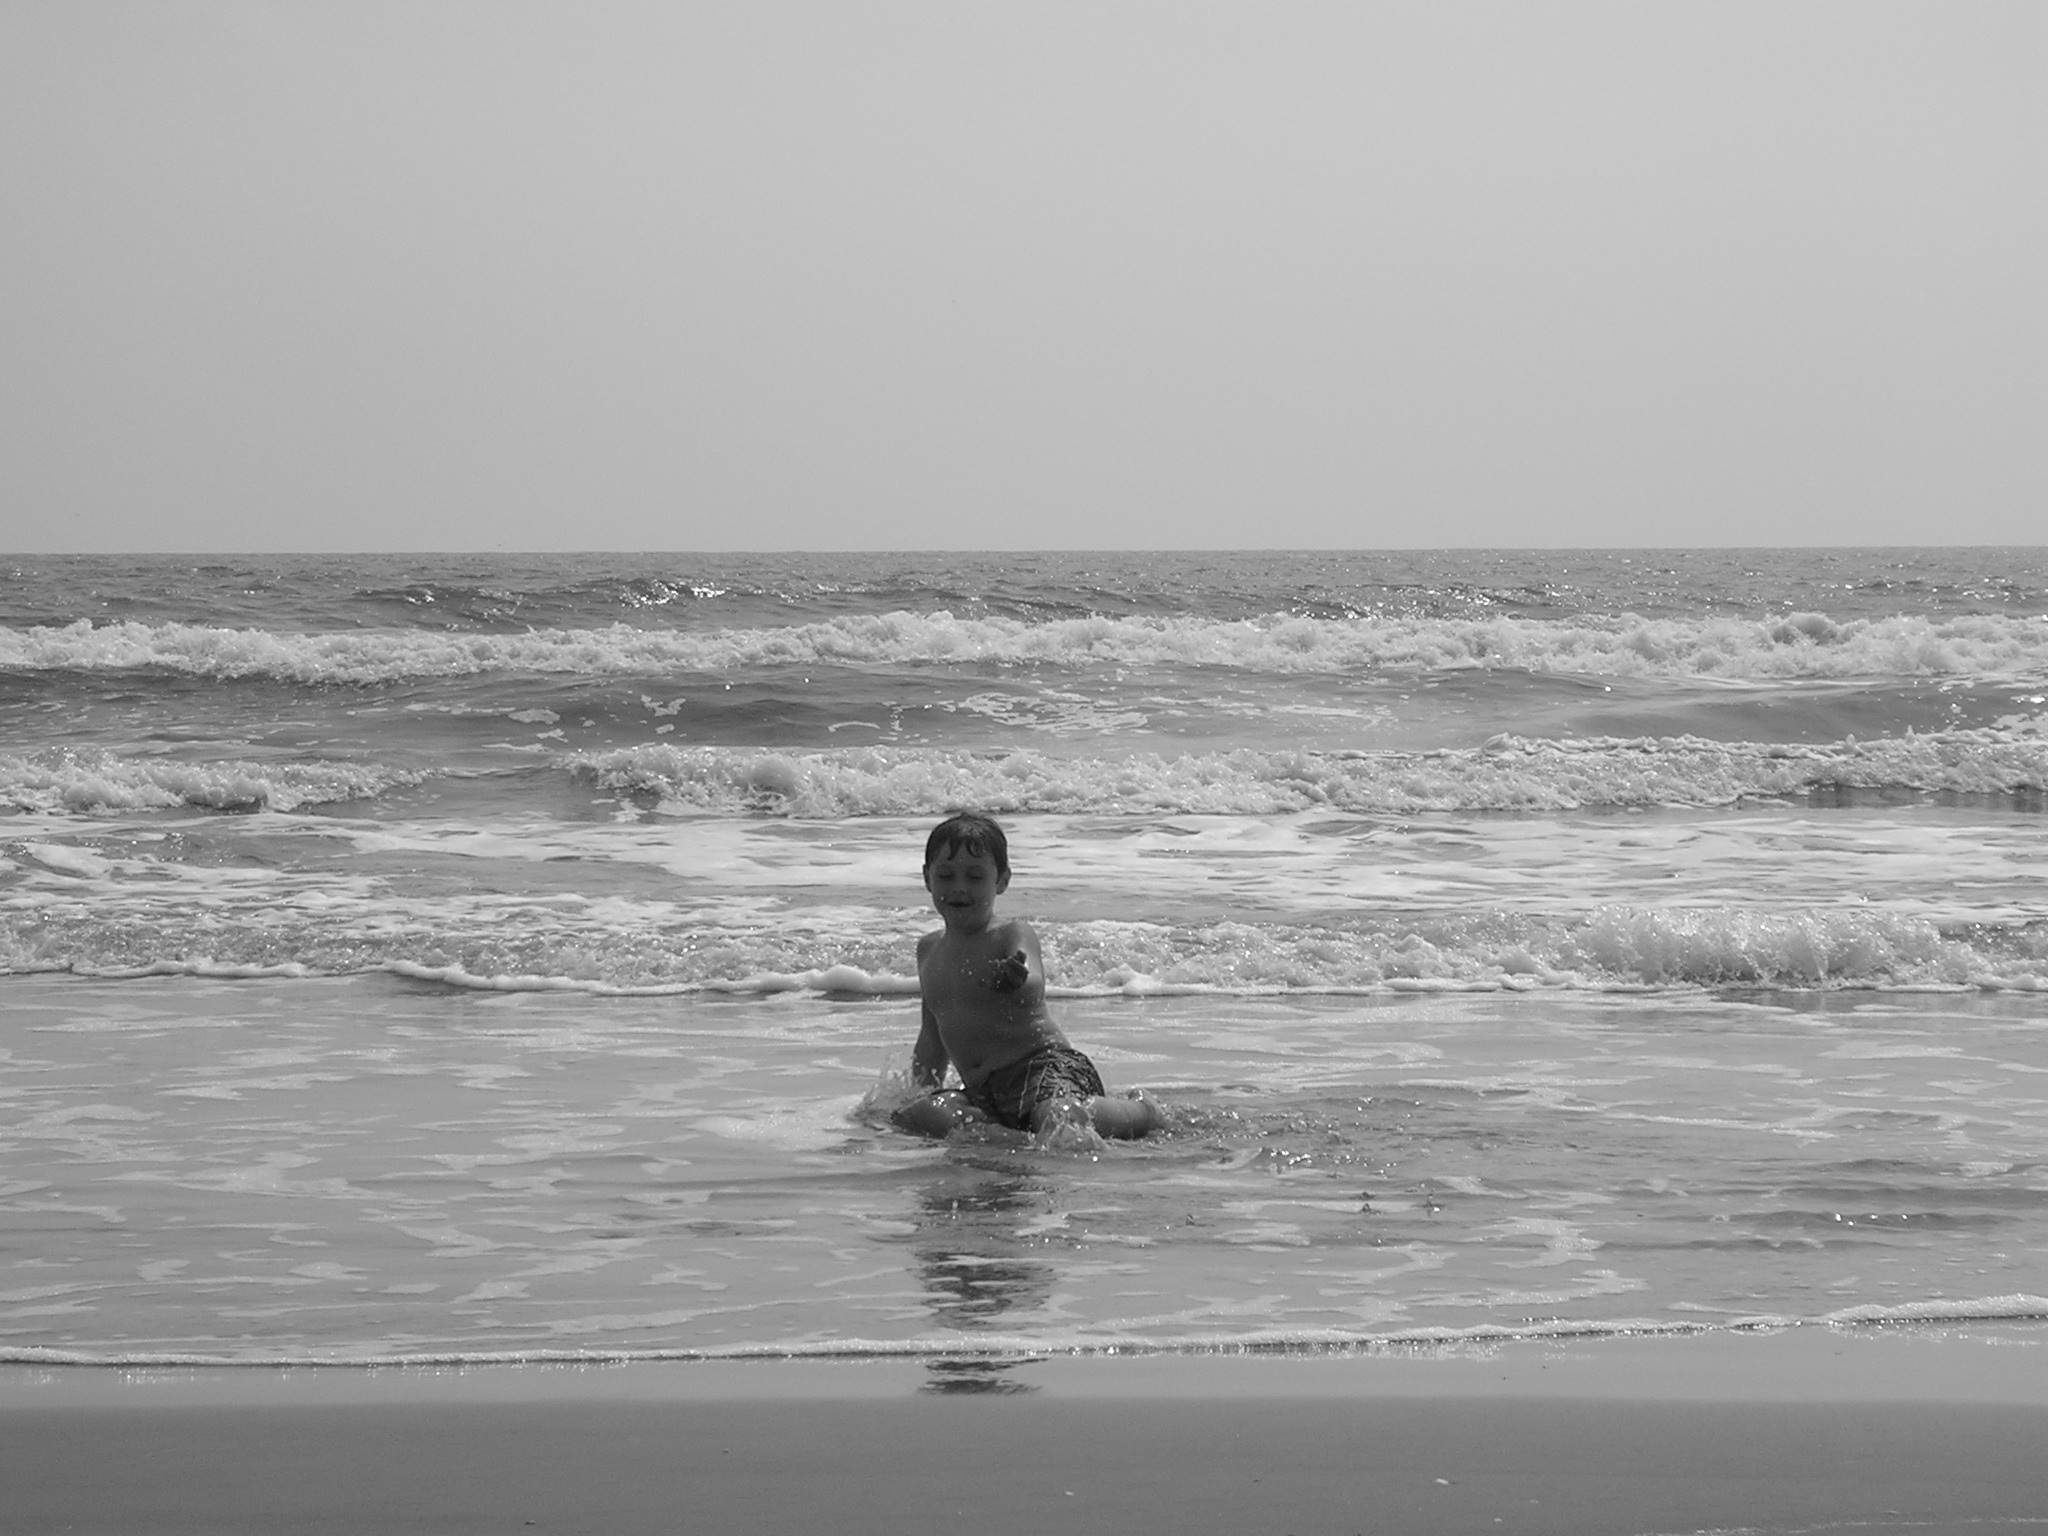
beach, sea, coast, sand, ocean, horizon, black and white, shore, wave, boy, summer, vacation, holiday, child, monochrome, body of water, family, happy, summer beach, beach fun, family holiday, happy kids, family travel, monochrome photography, wind wave